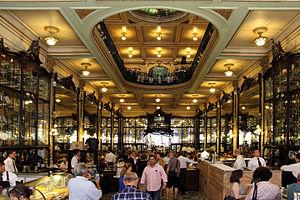
La confiserie Colombo est un café-restaurant situé dans le Centre de Rio de Janeiro, au Brésil.